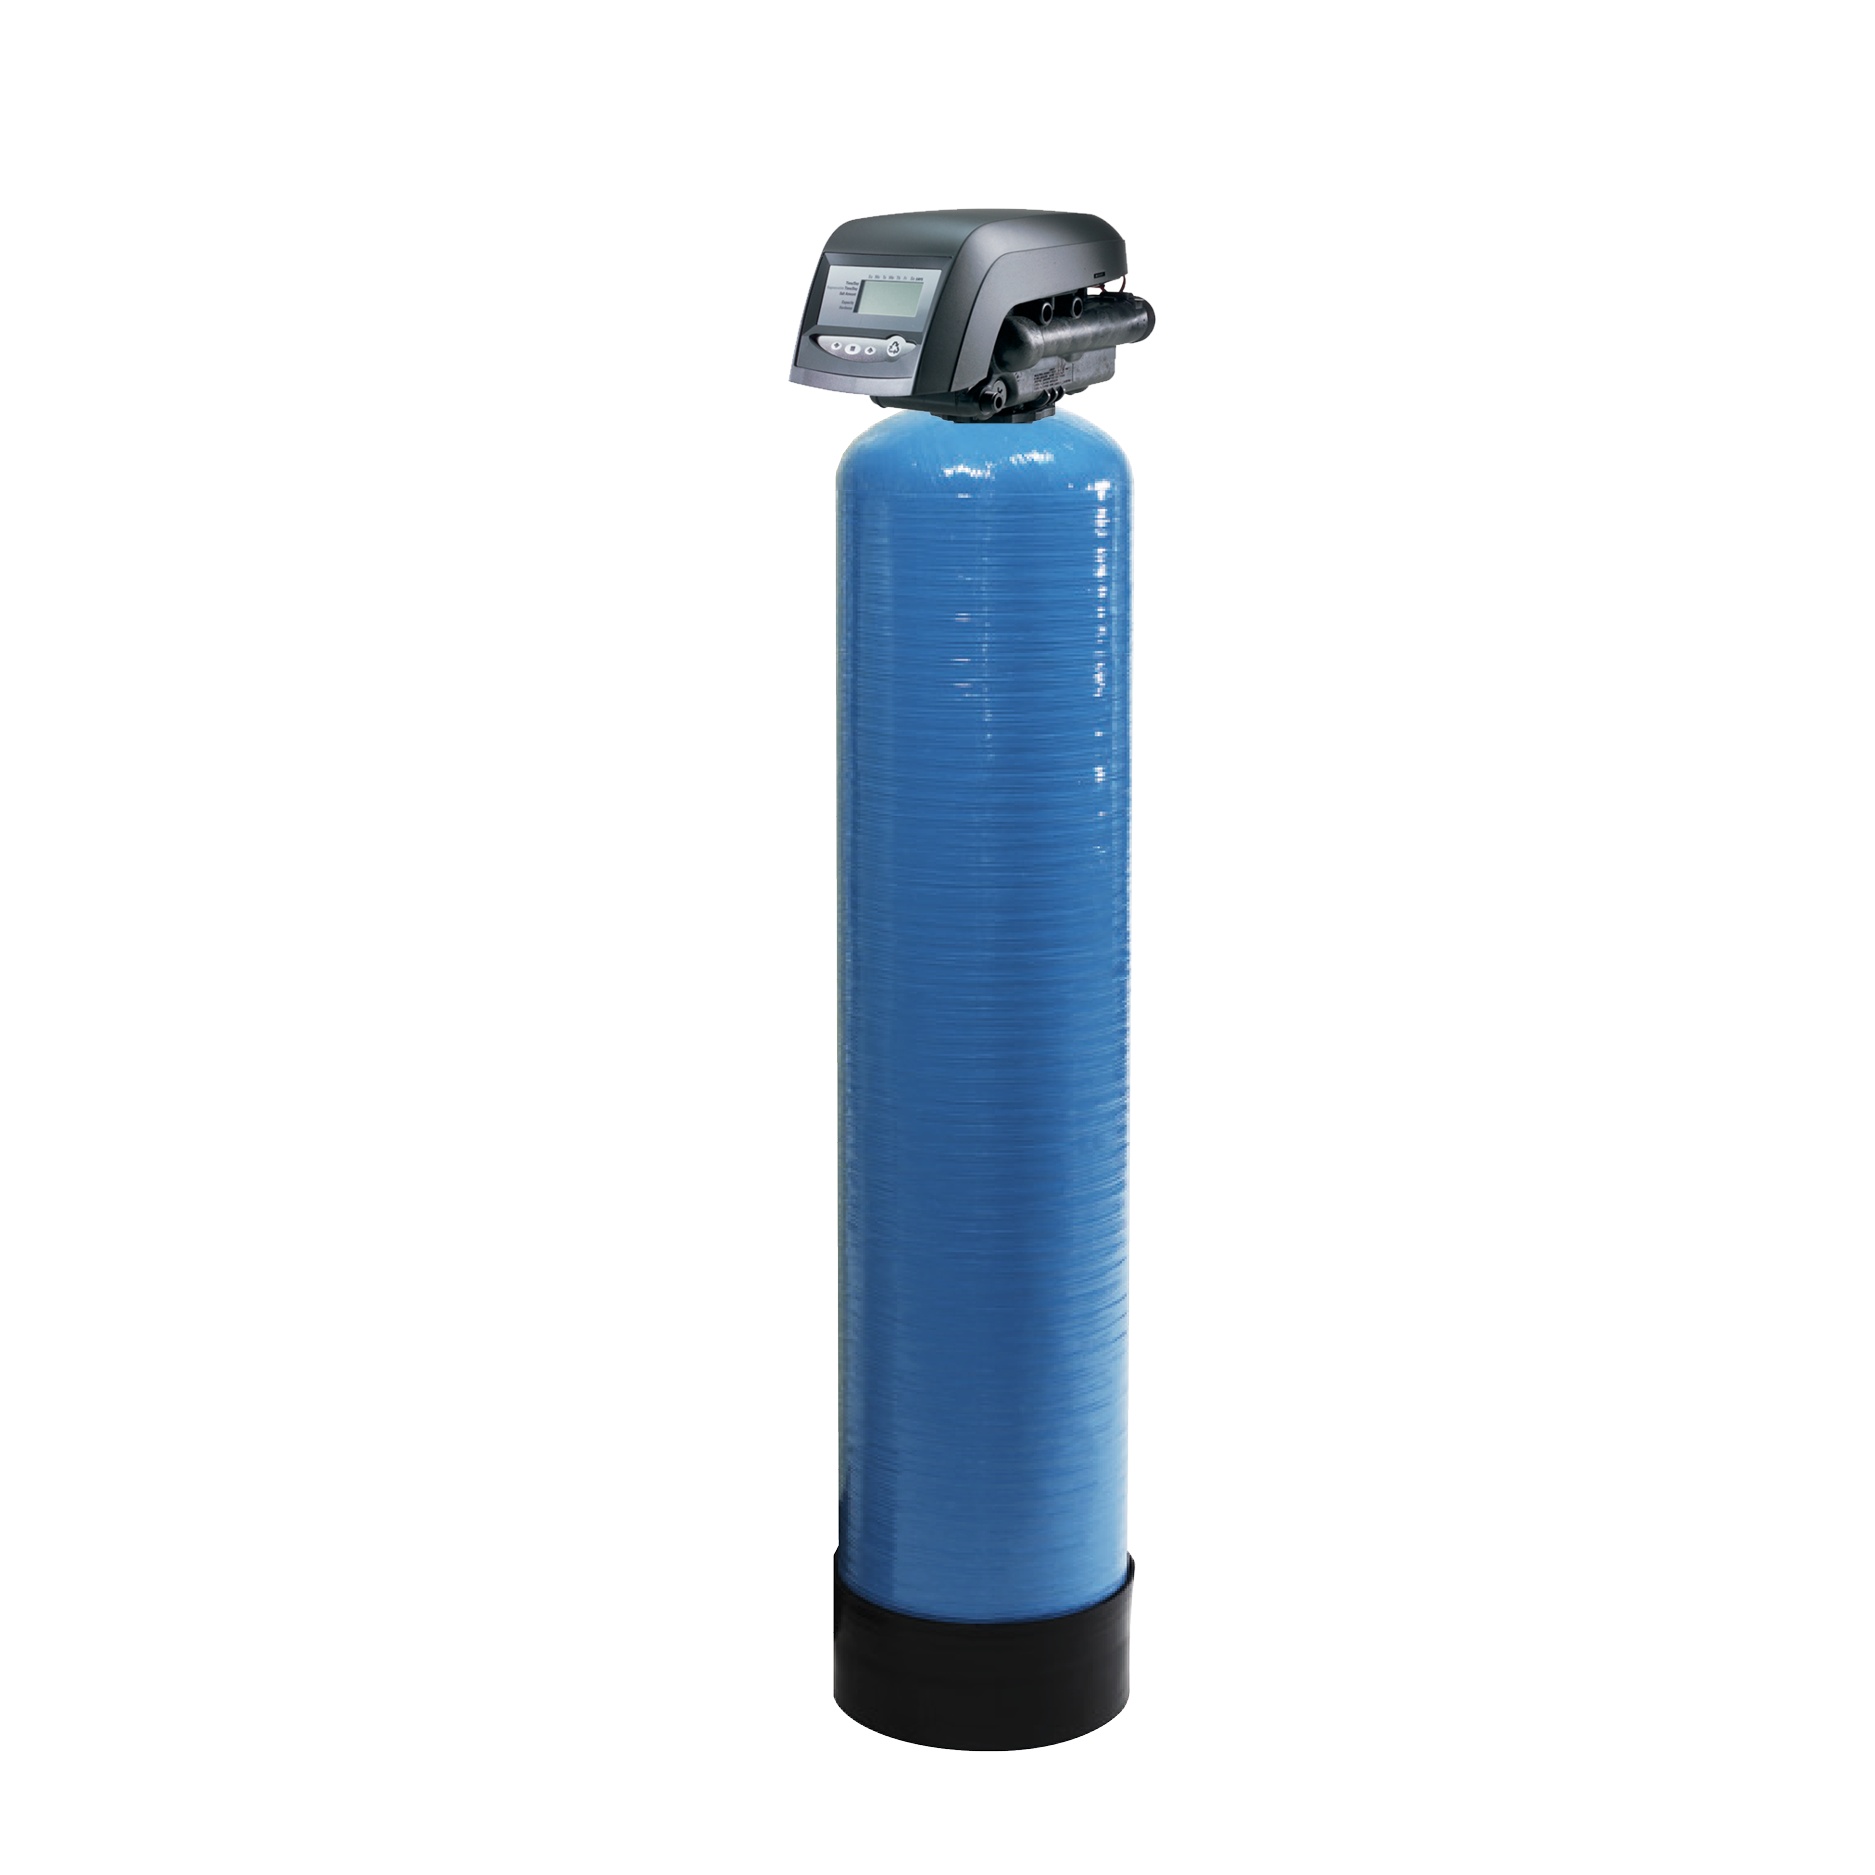
Pyrolox Filter System - Automatic
Brand: Pentair Autotrol
For The Treatment Of Problem Bore Water Pyrolox Filter System "Automatic" 12 x 52 Tank up to 20 lpm Product Code: PFA-1252-742 Pyrolox Filter System "Automatic" 16 x 65 Tank up to 30 lpm Product Code: PFA-1665-293 REMOVES/REDUCES Iron Manganese Hydrogen Sulfide GENERAL INFO A naturally mined ore, Pyrolox has been used in water treatment for more than 75 years. It is NSF-61 certified. Through a natural chemical reaction, Pyrolox has the ability to help produce clean, high-quality water. Pyrolox filter media works by oxidizing iron, manganese and hydrogen sulfide in problem water. Trapped particulate is then removed from the media bed during the backwash cycle. To maintain and further augment the long-term performance and removal capacity of the media, an oxidant feed of some type is recommended. This will maintain the media and enhance removal capacity. Chlorine injection (options include chlorine, sodium hypochlorite, or calcium hypochlorite) immediately up stream of the filter feed is a simple way to meet this recommendation. Other acceptable oxidants include air injection, potassium permanganate, sodium permanganate, etc. Hydrogen peroxide is specifically prohibited for use as an oxident. It is important that Pyrolox media is backwashed properly to ensure adequate bed expansion and continued service life. It is recommended that Pyrolox be installed with an underbed and be backwashed daily. Individual application requirements may vary. FEATURES | BENEFITS Effective reduction of iron, manganese and hydrogen sulfide Durable media with long service life Certified to NSF/ANSI Standard 61 CONDITIONS FOR OPERATION Operating parameter: pH required to be in range of 6.5-9.0 Bed Depth: Suggested depth 18 inches. Dependent on application and water quality. Backwash Flow Rate: 25-30 gpm/sq.ft. Freeboard: 40% of bed depth (min.) Underbed: Garnet #8, #8-#12. #3 Silica. Other materials are also suitable but must keep media from migrating downward and be heavy enough to remain in place during backwash. Service flow rate: 5 gpm/sq. ft. STRUCTURAL® POLYGLASS TANK Pentair® Structural Polyglass Vessels have been the industry standard for quality and performance for over 30 years. Featuring a one-piece, seamless, high-density polyethylene liner and an encapsulated, leak-free engineered polymer inlet, Structural Polyglass Vessels were designed to provide you with years of worry-free performance. OPERATING PARAMETERS (TANK) Maximum operating pressure – 150 psi Maximum operating temperature – 49°C AUTOTROL® INTELLIGENT CONTROL VALVE Time-tested Duraflow flapper provides frictionless sealing for longer service life Fibre-reinforced polymer valve body for superior strength and durability, non-corrosive and UV-resistant Optical sensor for precision cycle positioning Designed with double backwash for reduced hardness leakage Fully adjustable 5 or 8 cycle control for an efficient and reliable water treatment system Continuous service flow rate of 95 LPM with a backwash of 76 LPM Backwash capability accommodates softener tank up to 16” in diameter Supercapacitor for keeping time of day during a power outage Environmental protective cover for water resistance, corrosion resistance, and UV stability Soft water refill for a cleaner brine tank Programming is stored in memory and will not be lost due to power outages History data for valve performance 742 Time Clock Same features as the 740 Time Clock, plus: • Fully programmable cycle times • Salt setting in 1-pound increments • Optional no-salt detector • Operates 255, 263, 268, 278, and Magnum® IT with one controller PHYSICAL PROPERTIES Color: Black Bulk Density: 120 lbs./cubic foot Mesh Sizes: US 8 x 20, US 20x40, UK 18/44 Specific Gravity: 3.8 Packaging: 60 lb. bags, 2,000 or 2,205 lb. super sacks
Category: Hardware > Plumbing > Water Dispensing & Filtration > Water Softeners > Salt-Based Water Softeners